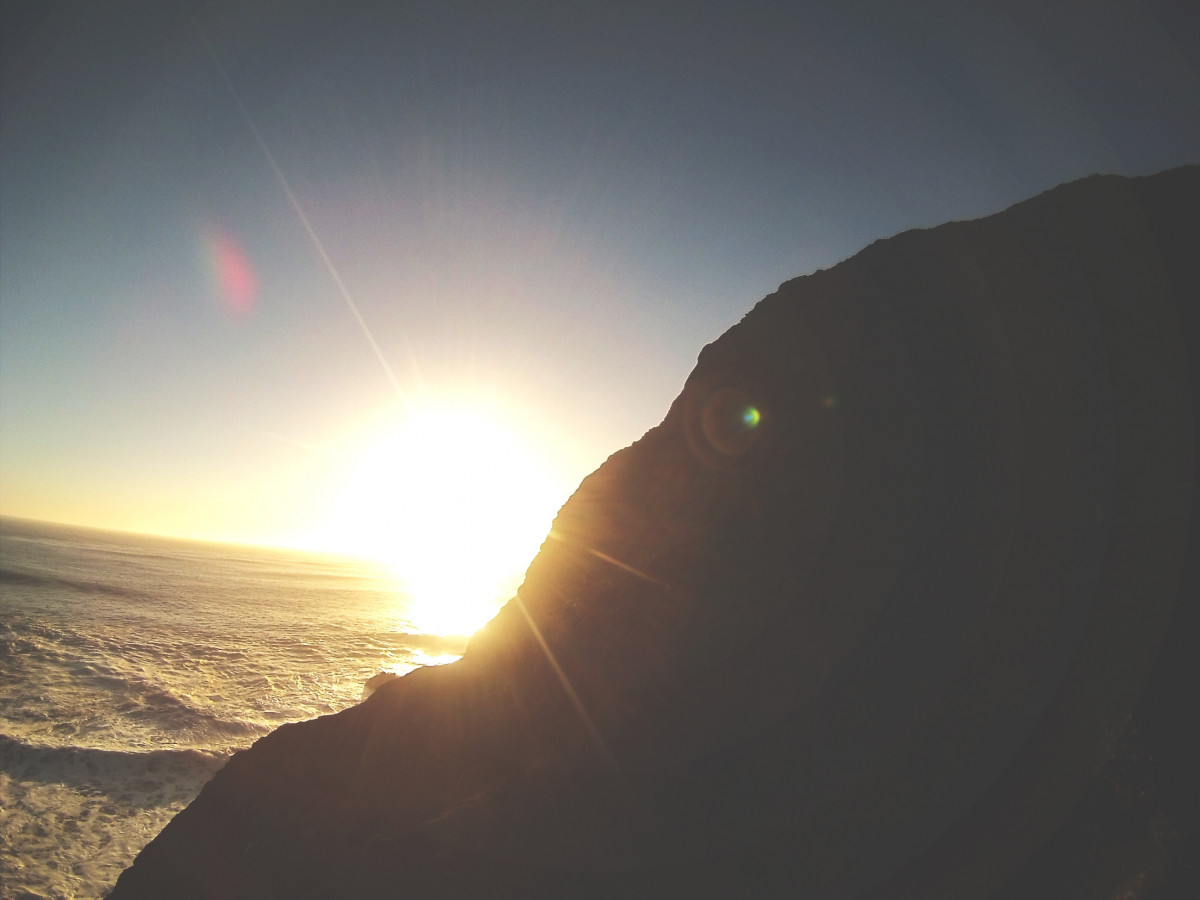
Tags: coast, horizon, mountain, light, cloud, sun, sunrise, sunset, sunlight, morning, wave, dawn, dusk, terrain, astronomical object, atmospheric phenomenon